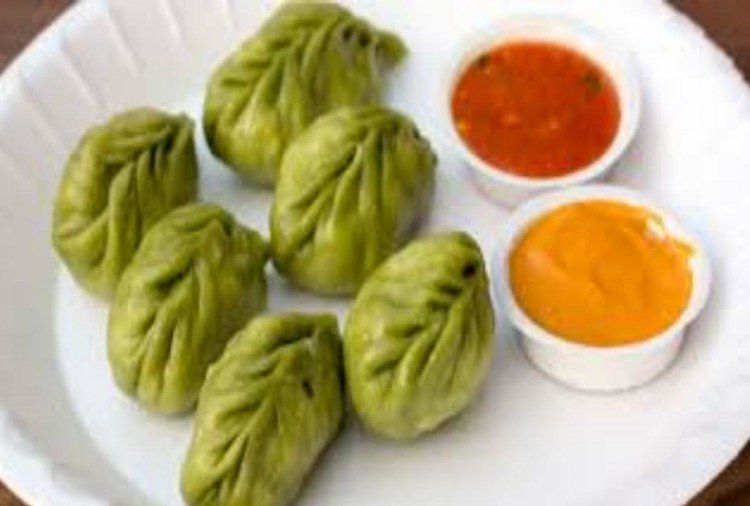
Dish: momos